Indo-Islamic architecture

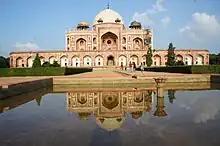
Humayun's Tomb, Delhi, the first fully developed Mughal imperial tomb, 1569-70

The distinctive Indo-Islamic architecture style of Gujarat drew micro-architectural elements from earlier Maru-Gurjara architecture and employed them in mihrab, roofs, doors, minarets and facades. In the 15th century, the Indo-Islamic style of Gujarat is especially notable for its inventive and elegant use of minarets. They are often in pairs flanking the main entrance, mostly rather thin and with elaborate carving at least at the lower levels. Some designs push out balconies at intervals up the shaft; the most extreme version of this was in the lost upper parts of the so-called "shaking minarets" at the Jama Mosque, Ahmedabad, which fell down in an earthquake in 1819. This carving draws on the traditional skills of local stone-carvers, previously exercised on Hindu temples in the Māru-Gurjara and other local styles.